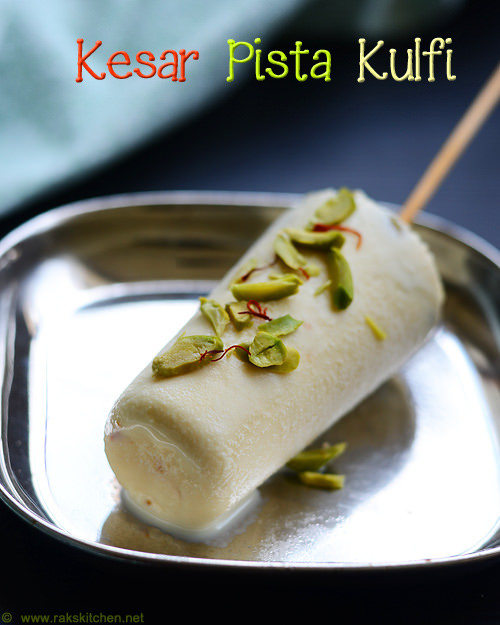
Dish: kulfi